Kristoffer Gildenlöw

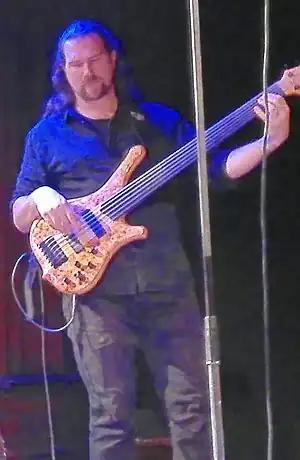
Gildenlöw performing in 2018

Kristoffer Gildenlöw (born in 1978) is a Swedish musician and songwriter, best known as a former bassist of progressive rock band Pain of Salvation.